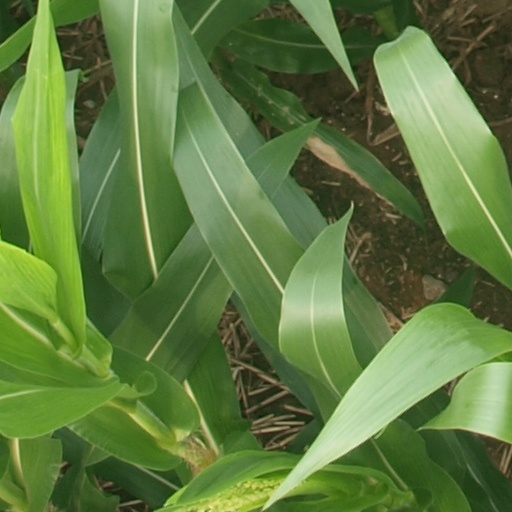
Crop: maize; corn